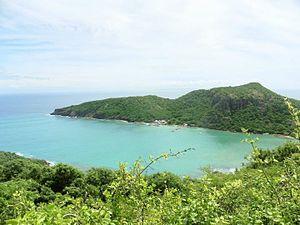
Morne Morel et baie du Marigot vus du Fort Napoléon sur le Morne Mire sur l'île de Terre-de-Haut (îles des Saintes) Antilles Françaises .
Le mot morne désigne un relief d'une île ou d'un littoral, généralement une colline.
Le morne Morel est une des principales hauteurs de l'île de Terre-de-Haut, dans l'archipel des Saintes, une dépendance administrative du département de la Guadeloupe, aux Antilles françaises. Situé dans le nord de l'île, entre la baie du Marigot et la baie de Pompierre, ce morne culmine à 136 m d'altitude. Il porte à son sommet une ancienne position défensive connue localement sous le nom de batterie Caroline.